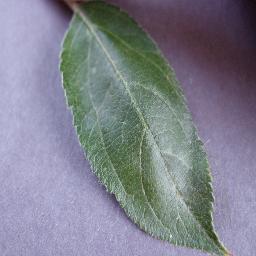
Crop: apple
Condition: healthy